Amaziah B. James

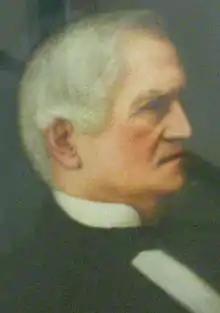
Amaziah Bailey James, Congressman and Judge

Amaziah Bailey James (July 1, 1812 in Stephentown, Rensselaer County, New York – July 6, 1883 in Ogdensburg, St. Lawrence County, New York) was an American lawyer and politician from New York.